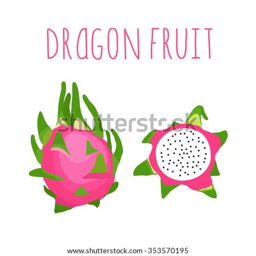
vector hand drawn isolated dragon fruit with the inscription .